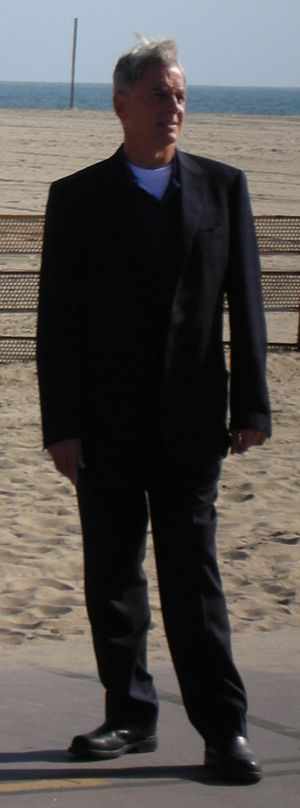
Leroy Jethro Gibbs
Mark Harmon som spicialagent Gibbs
Leroy Jethro Gibbs er en fiktiv person i tv-serien NCIS, portrætteret af den amerikanske skuespiller Mark Harmon.